Heide (Holst) station

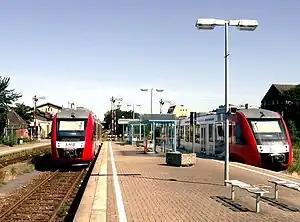
Heide station, former platforms 102 and 103, with the old station building to the left in the background

Heide (Holst) station is a junction station in the town of Heide in the district of Dithmarschen in the German state of Schleswig-Holstein. The Hamburg–Elmshorn–Heide–Westerland, the Neumünster–Heide and the Heide–Büsum lines cross here.